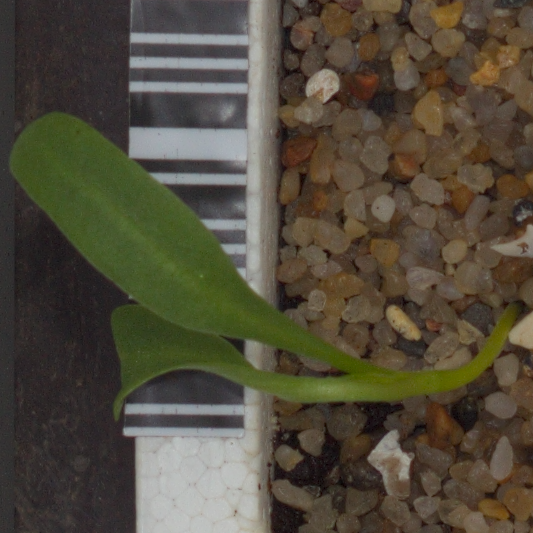
Label: sugar_beet